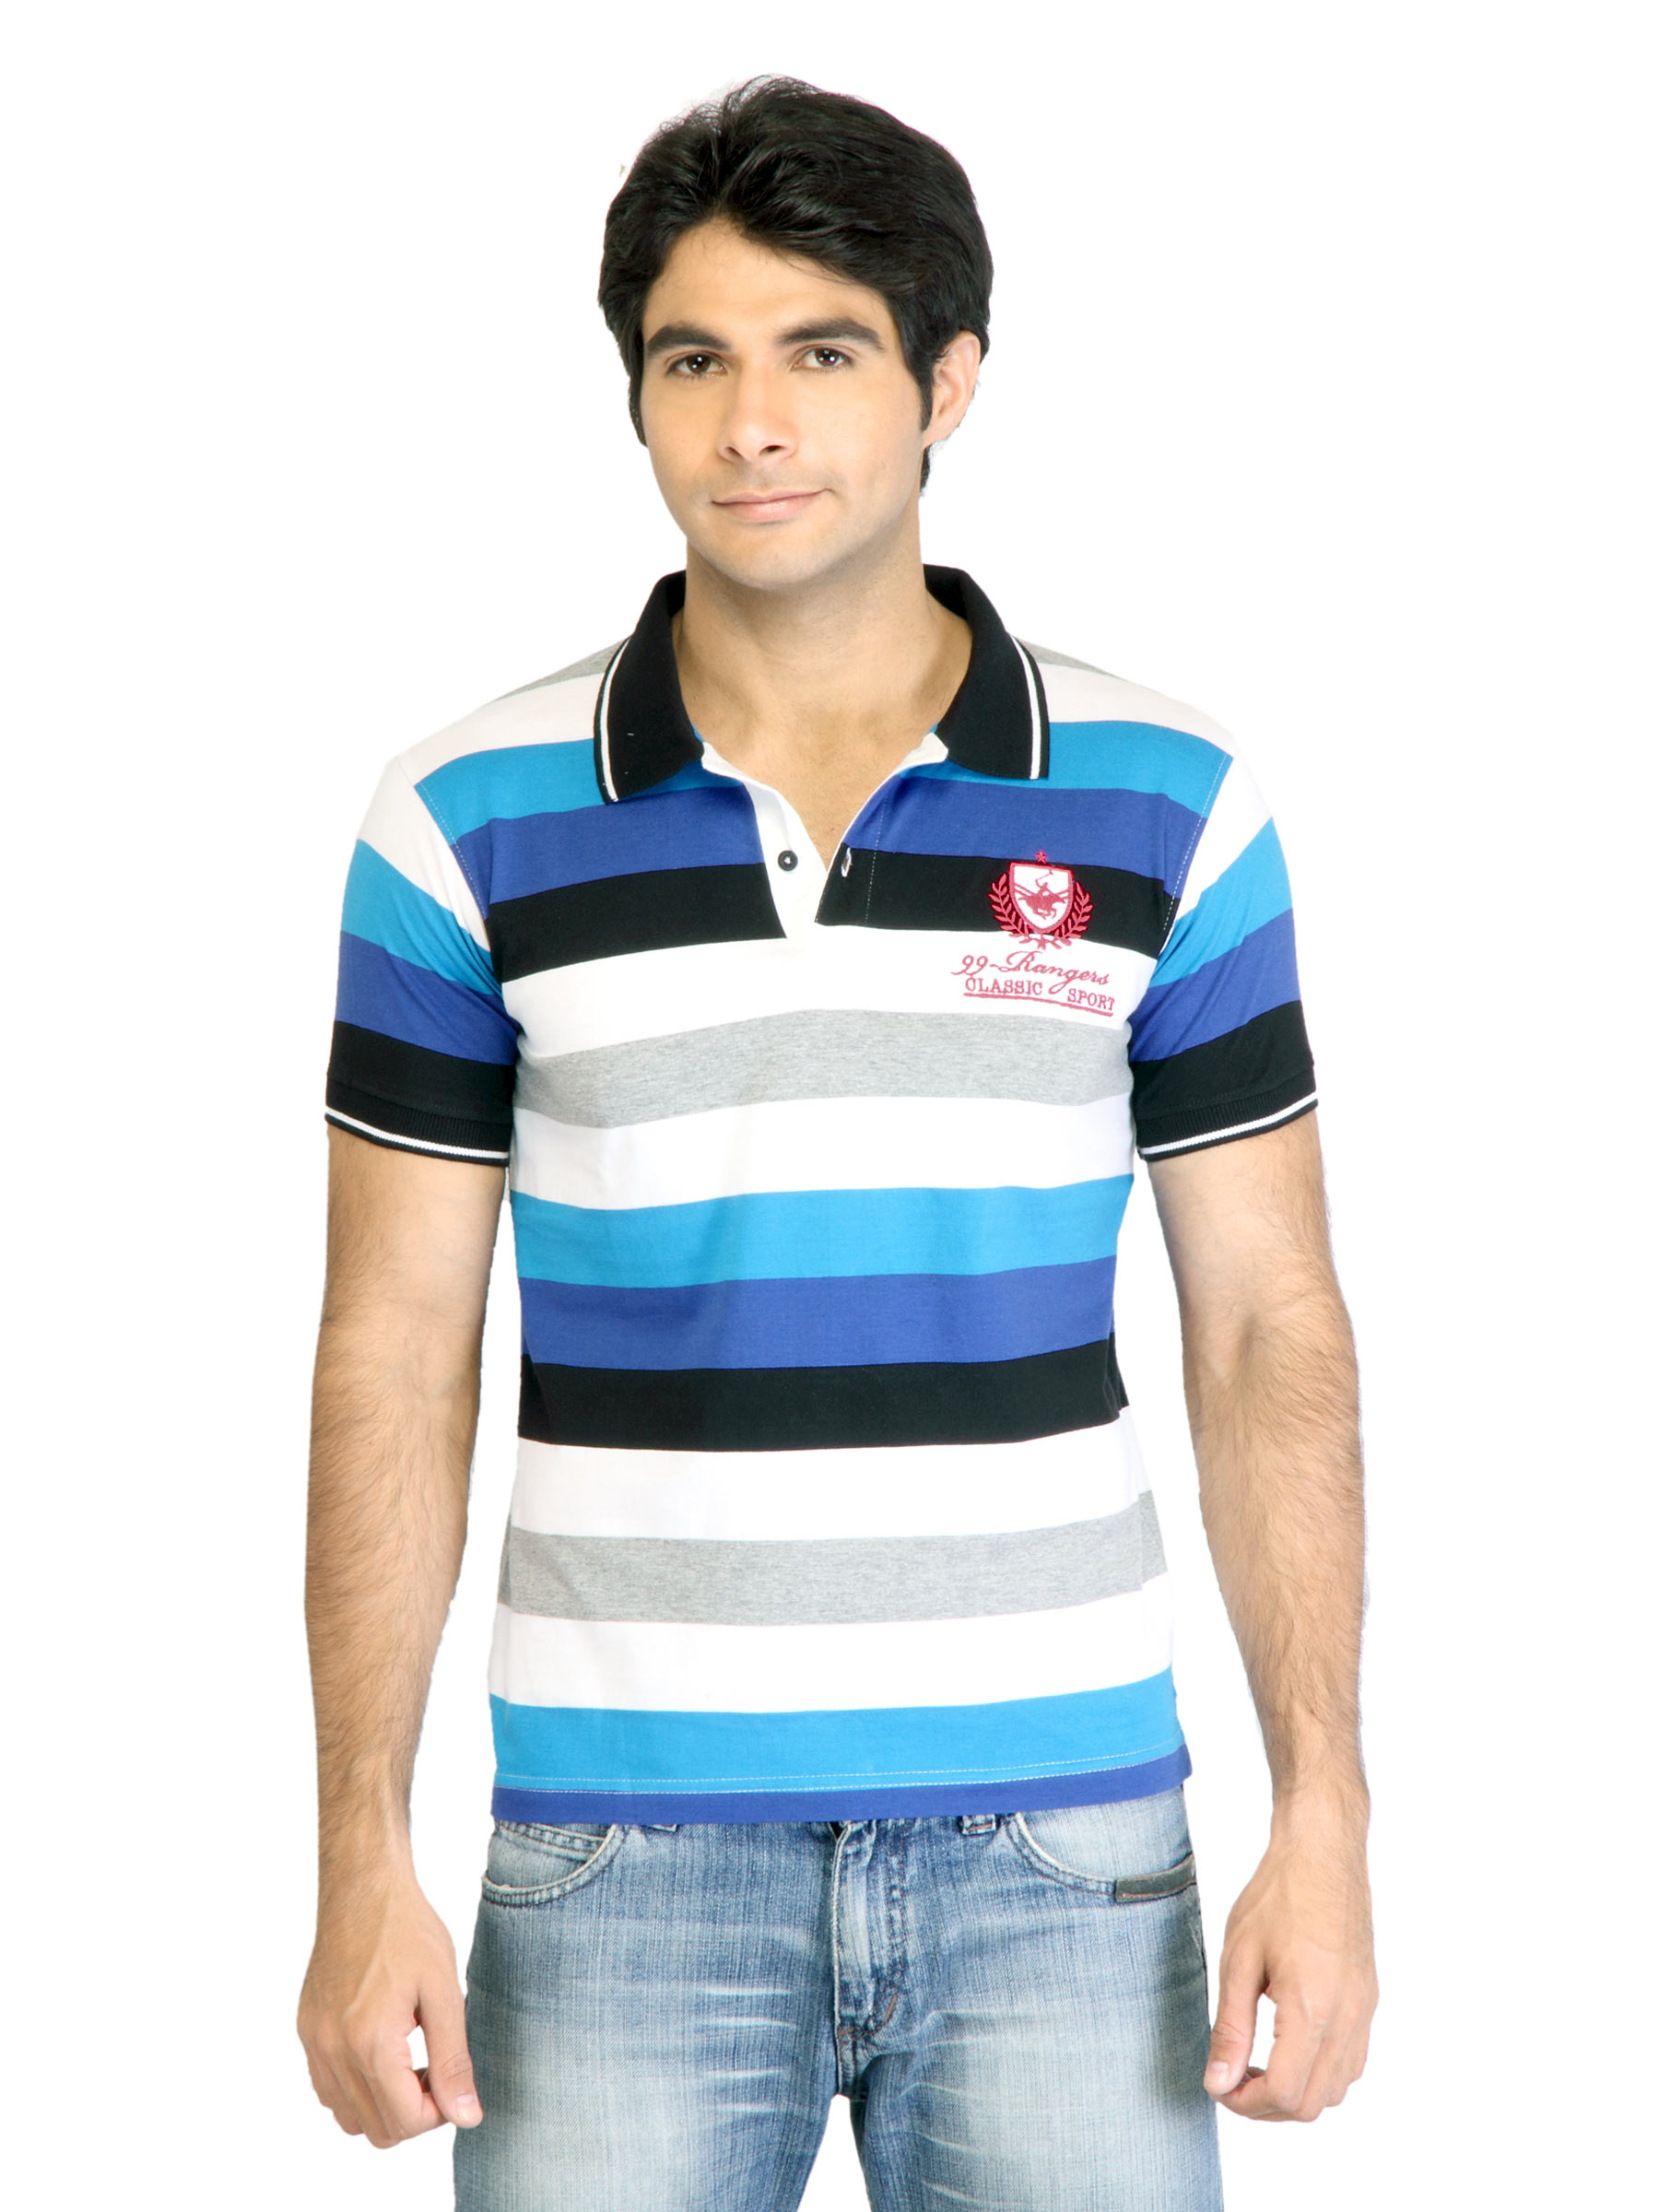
Peter England Men Stripes Blue Polo T-Shirt
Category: Apparel / Topwear / Tshirts
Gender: Men
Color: Blue
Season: Fall 2011
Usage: Casual